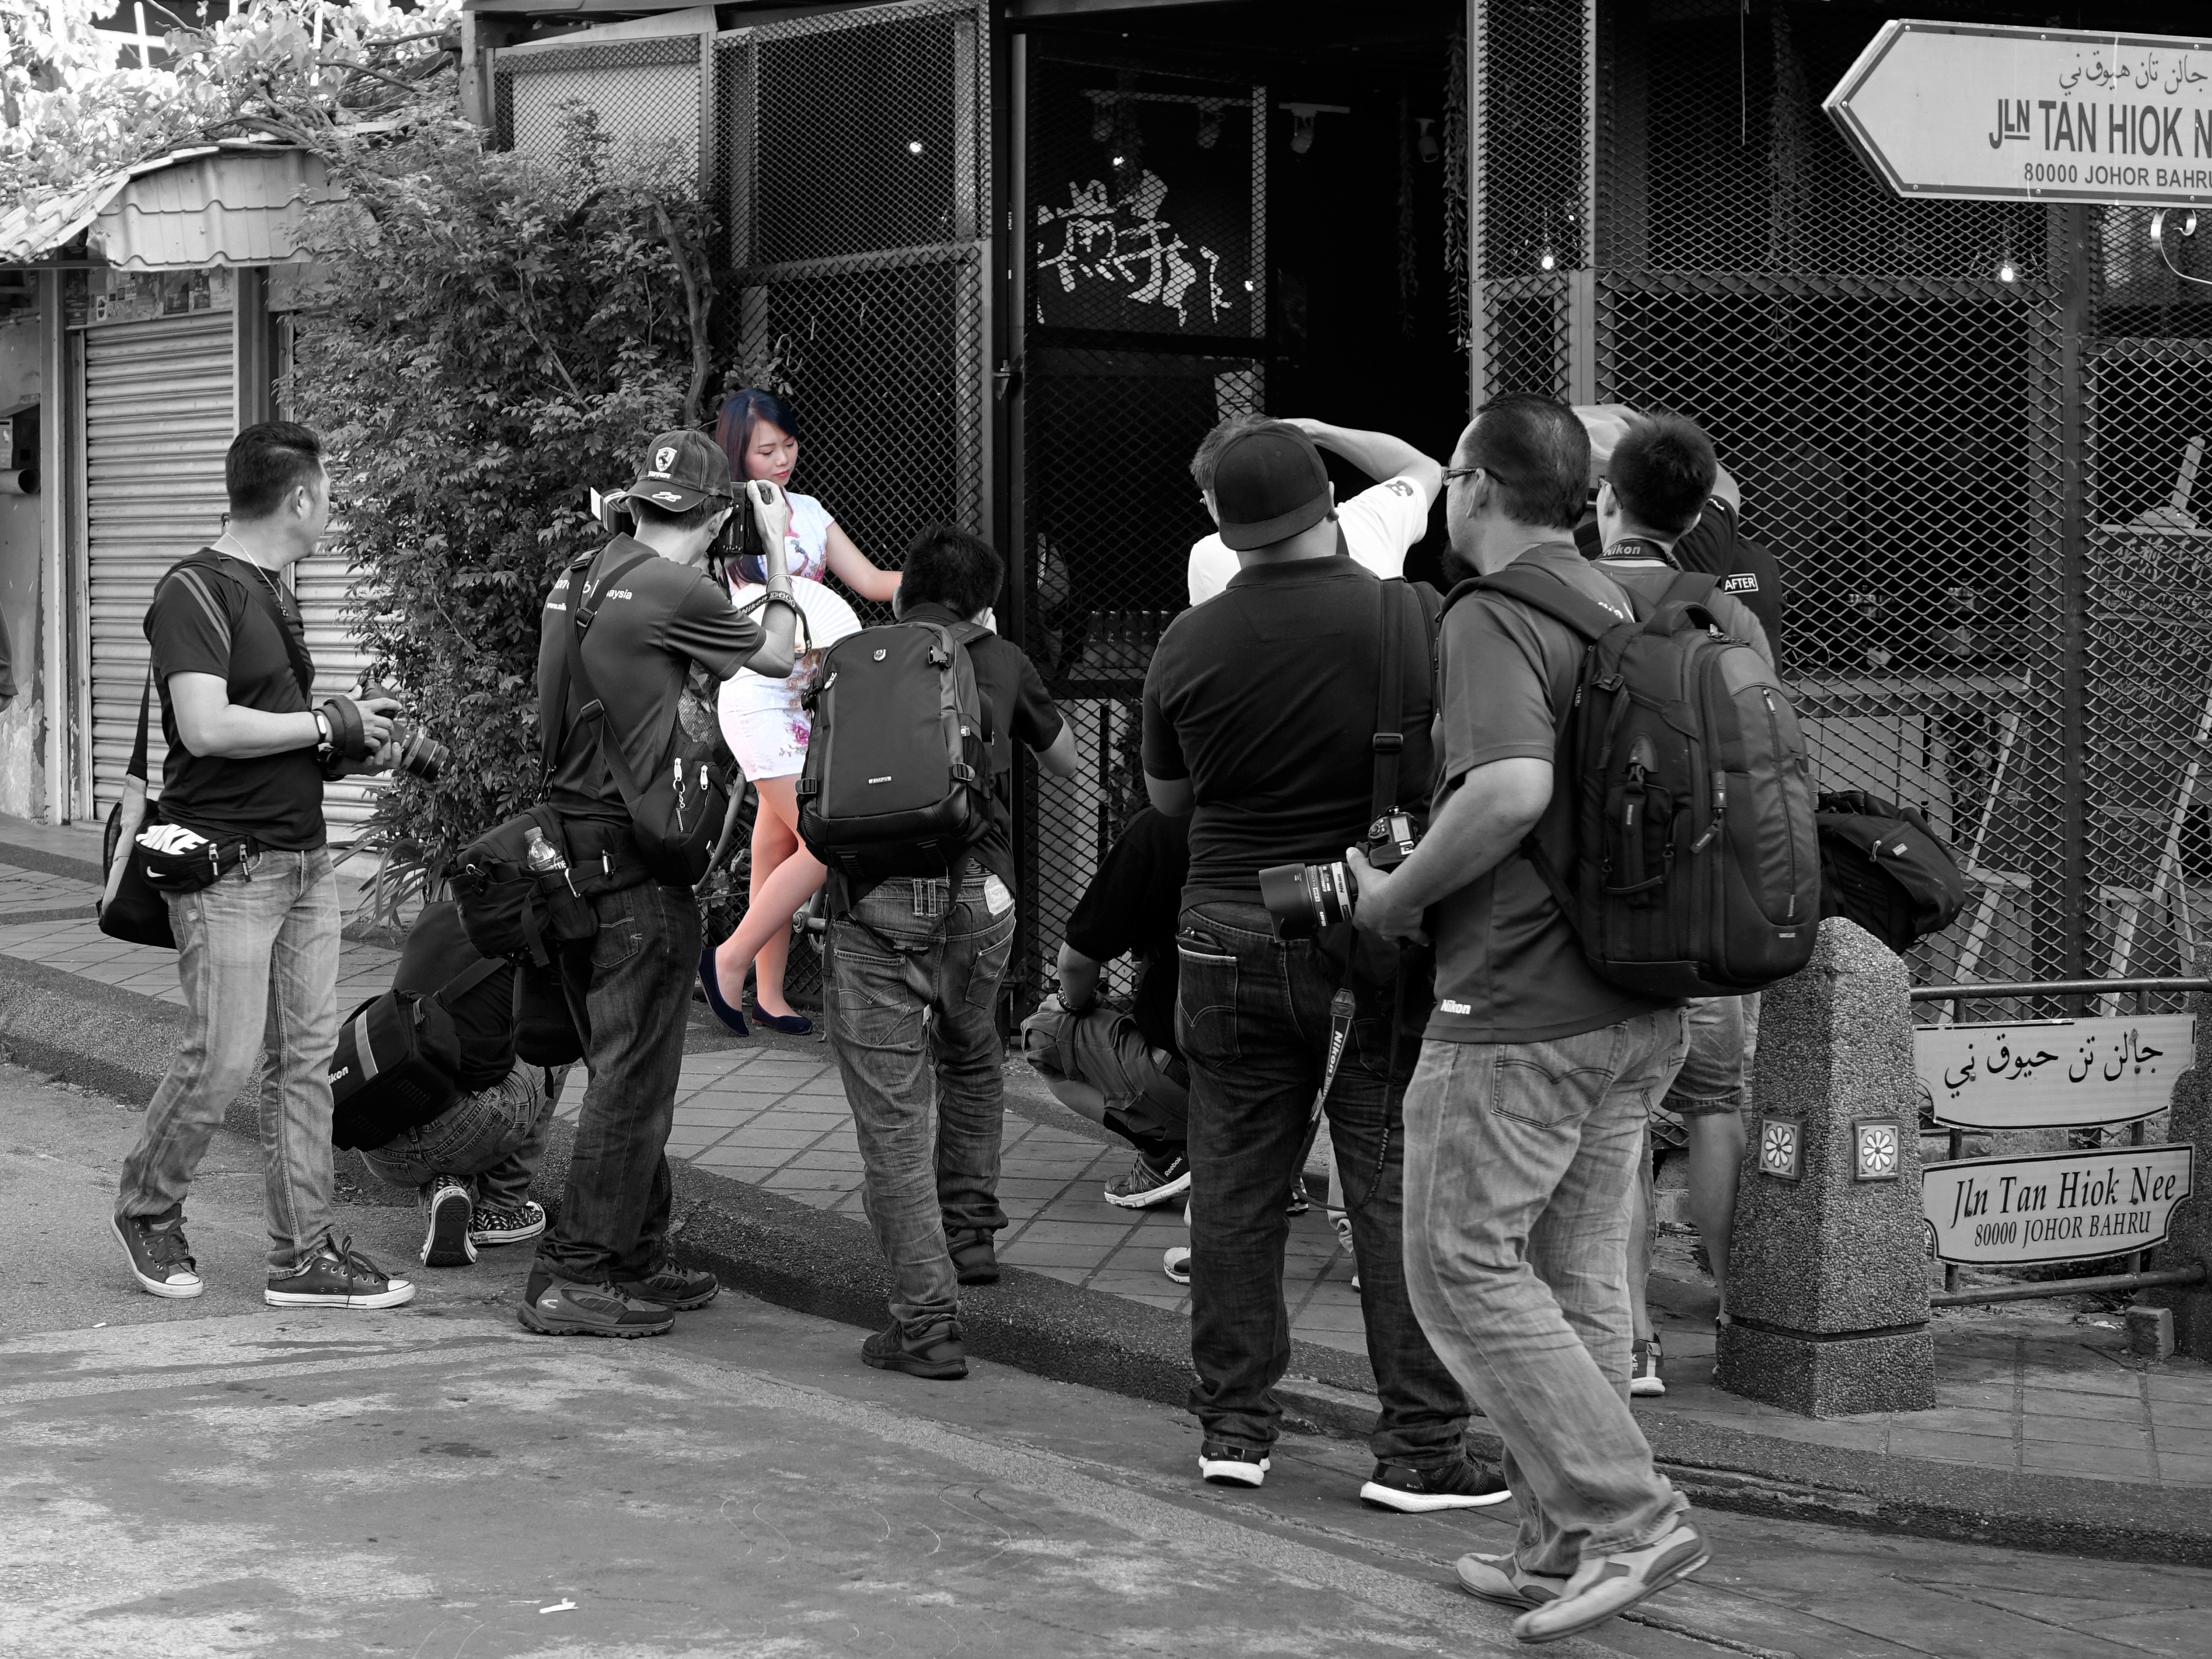
photographers, model, street photography, woman, camera, black and white, focusing, group, outdoor, posing, malaysia